Spon Street

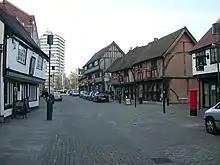
Modern-day Spon Street, looking west towards Spon End

Spon Street (sometimes referred to as Historic Spon Street or Medieval Spon Street) is an historic street in central Coventry, in the West Midlands of England. The street was once part of a route that ran from Gosford to Birmingham – a route which remained intact (though superseded by more modern roads) until the 1960s. During the construction of Coventry's Inner Ring Road, built to relieve traffic on the narrow city centre streets, Spon Street was cut in half and the route severed.